Radu Leon

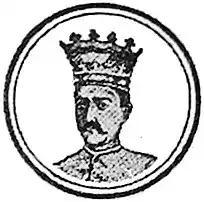
Portrait of Radu Leon

Radu Leon (? – 1669) was ruler of Wallachia from 1664 to 1669. He had the byname Radu the Oyster-seller.